Hákonar saga Hákonarsonar

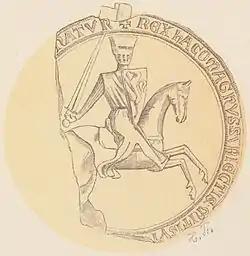
Reverse seal of King Haakon IV Haakonsson of Norway. The seal itself was given to Haakon as a gift from Henry III of England in 1236

Hákonar saga Hákonarsonar ("The Saga of Haakon Haakonarson") or Hákonar saga gamla ("The Saga of Old Haakon") is an Old Norse Kings' Saga, telling the story of the life and reign of King Haakon Haakonarson of Norway.